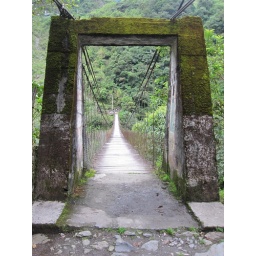
Old bridge over the river